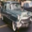
Label: automobile